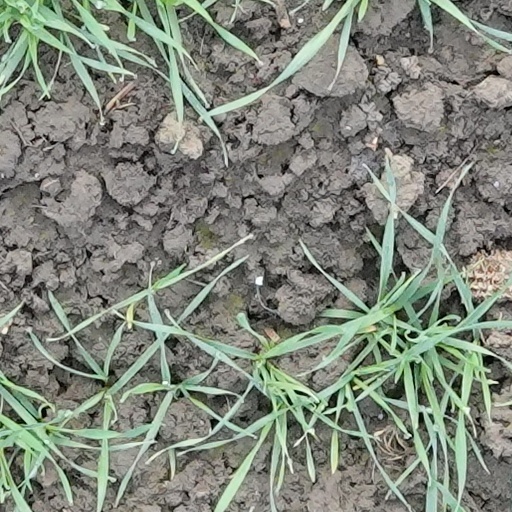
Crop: wheat